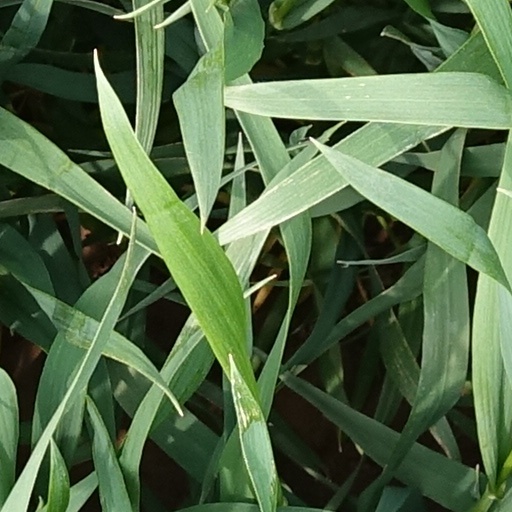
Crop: wheat